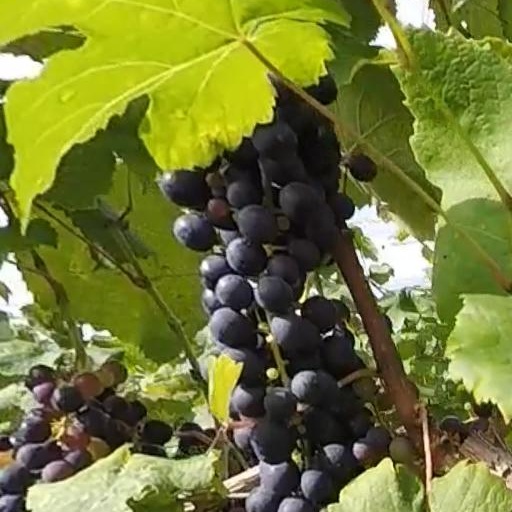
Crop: grape